Rösche

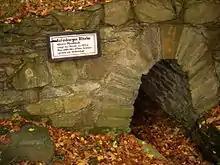
Upper gallery mouth of the "Reinsberger Rösche"

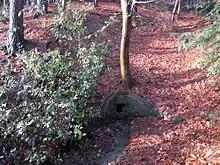
Broken gallery mouth of the Idria Pit in Bergisch Gladbach. The "Rösche", reinforced by stonework, still drains the mine of water.

A Rösche is a German mining term that refers "inter alia" to a gullet ("Wasserseige"), a trench for draining water in the lower part of a mine gallery. In order to keep the actual gallery entrance ("Stollenmundloch") free and guard against backflooding the "Röschen" were, in many cases, extended to below the entrance or led even further away, underground, to the nearest stream or river.